Yancy Street Gang

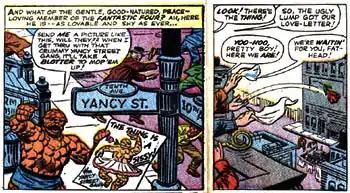
The Yancy Street Gang harasses the Thing in their first appearance; panels from "Fantastic Four" #15 (June 1963). Art by Jack Kirby and Dick Ayers. © Marvel Comics.

The Yancy Street Gang is depicted as frequenting downtown Manhattan, and serves as a recurring antagonist of the Thing, tormenting him for typically humorous effect. It was originally depicted as composed only of youths, but later depictions have both young members as well as adult members from an earlier generation, who have passed their grudge against the Thing to the younger members. Although described as a gang, the Yancy Street Gang are rarely depicted as engaging in criminal activities (except in their harassment of the Thing, who rarely takes their actions seriously) and may be more accurately described as a circle of admittedly roughneck friends and associates who encourage neighborhood youths to divert their energies into harmlessly heckling the virtually indestructible Thing, rather than into more dangerous and illegal pursuits.